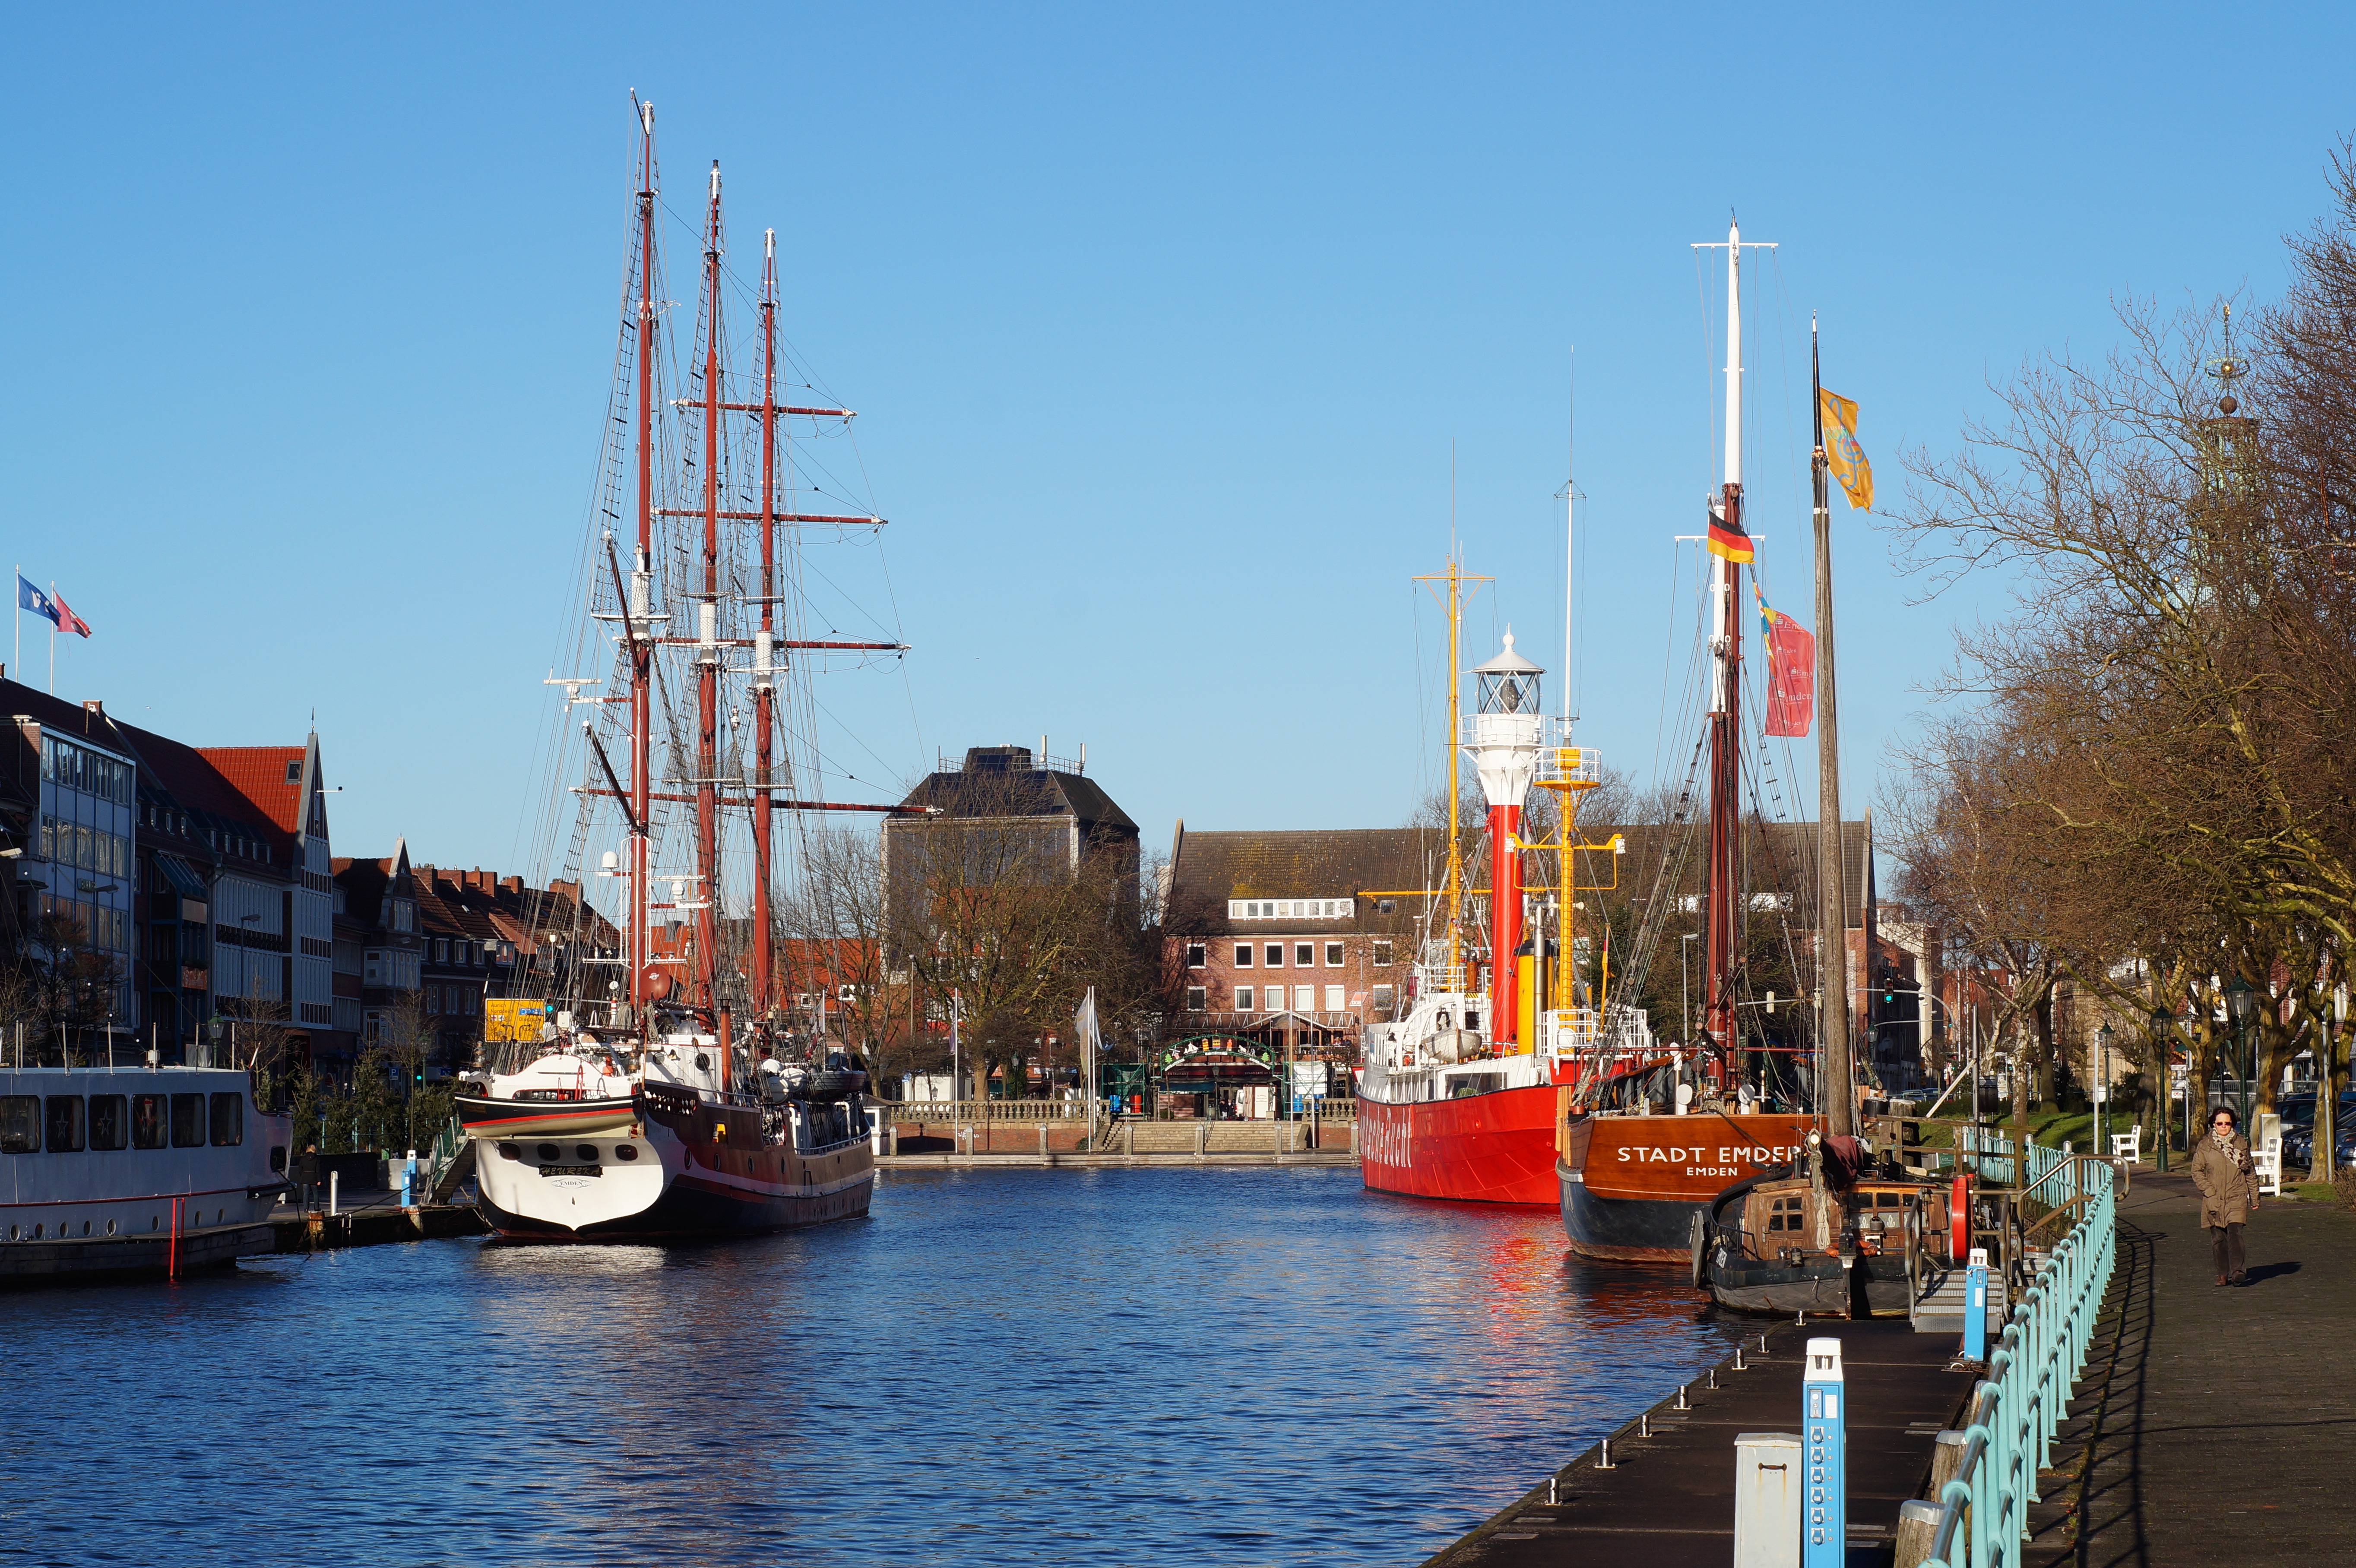
dock, boat, city, canal, cityscape, vehicle, mast, harbor, marina, port, waterway, boating, infrastructure, homes, ships, watercraft, sailing ship, sailing ships